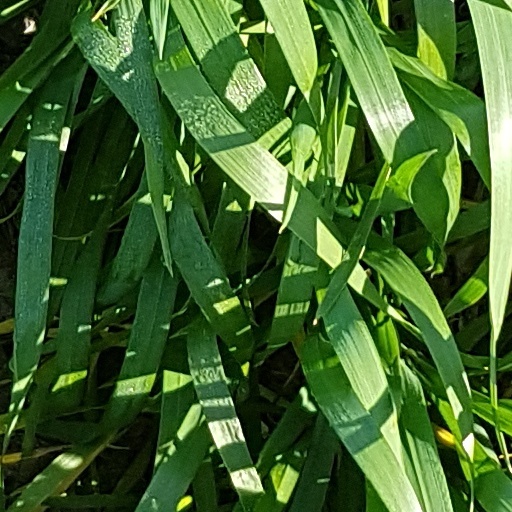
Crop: wheat